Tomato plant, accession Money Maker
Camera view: tilt-top (135 deg); turntable rotation: 120 degrees
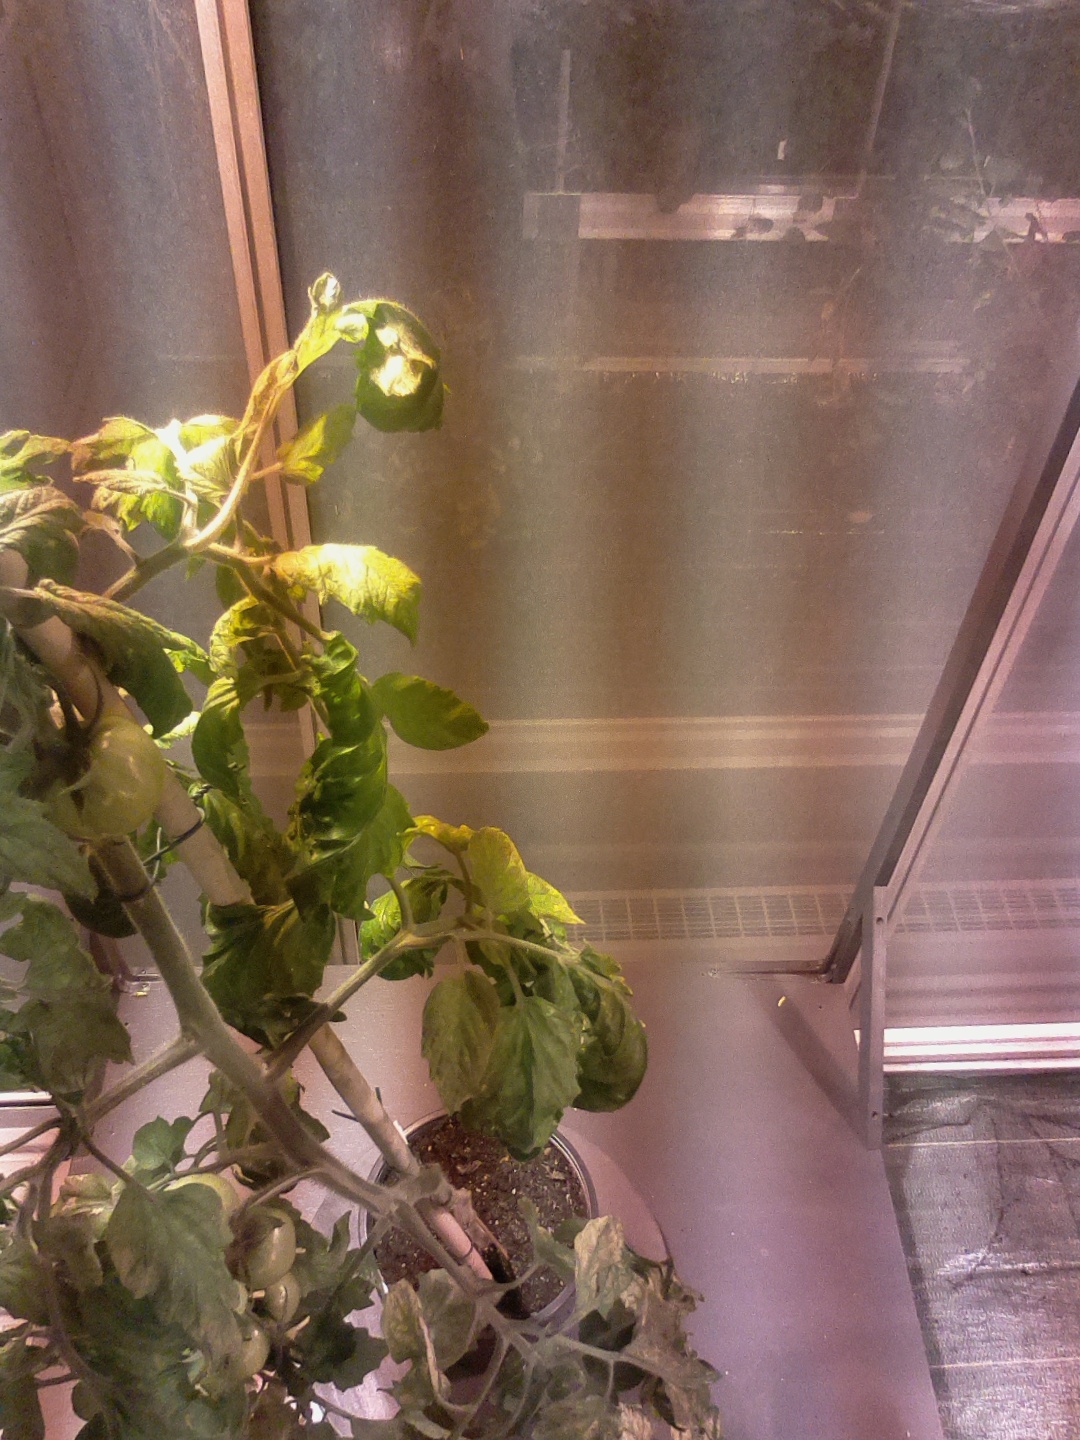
BBCH growth stage 74: 40%-50% of final fruit size